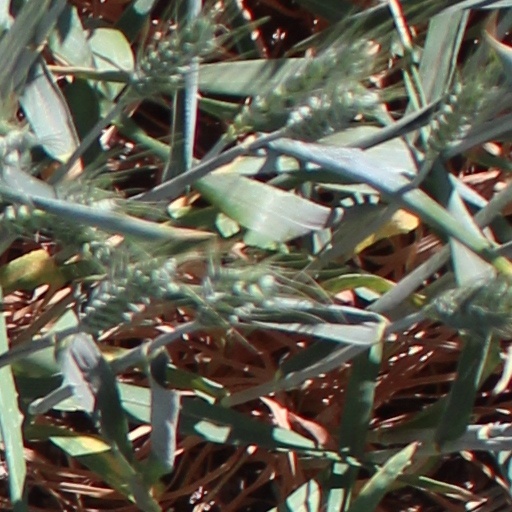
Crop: wheat